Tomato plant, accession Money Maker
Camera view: tilt-top (135 deg); turntable rotation: 270 degrees
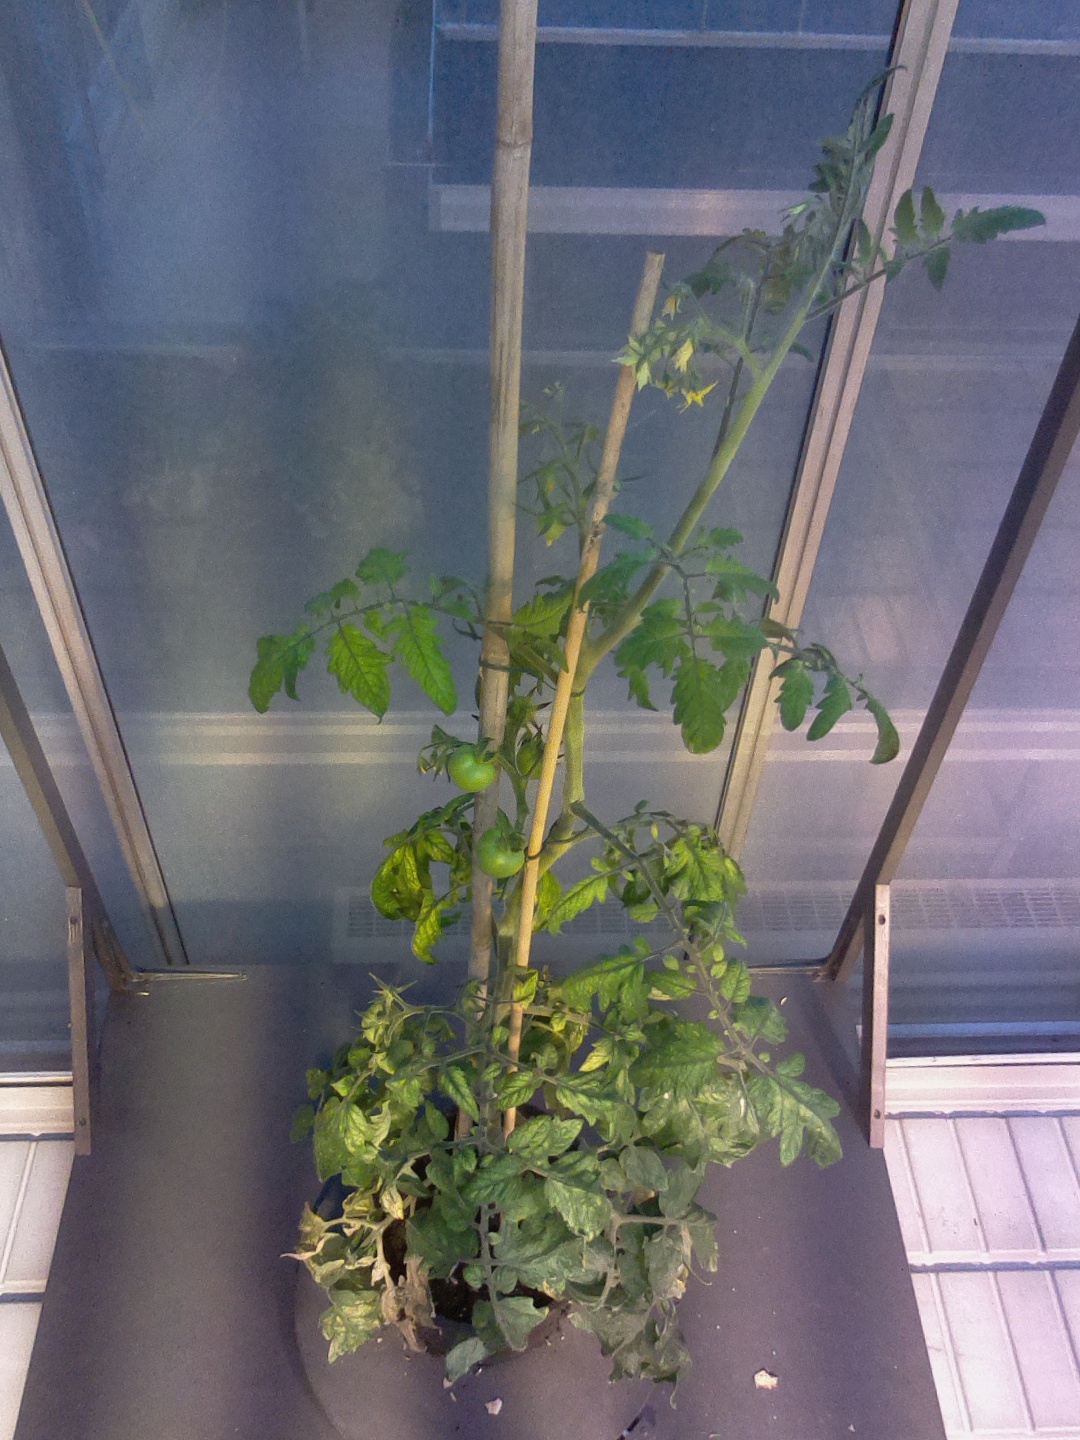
BBCH growth stage 74: 40%-50% of final fruit size